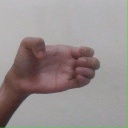
अक्षर: ख